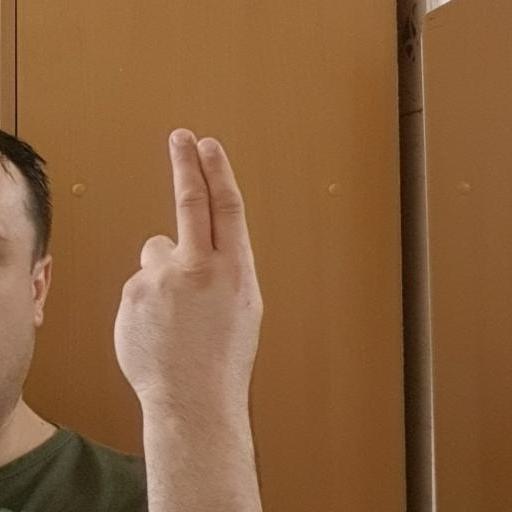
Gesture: two_up_inverted